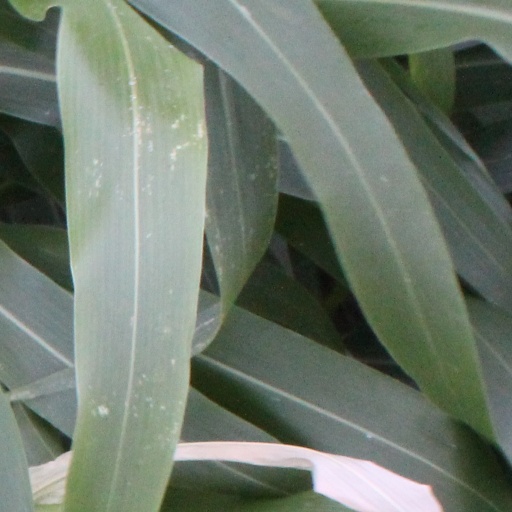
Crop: sorghum